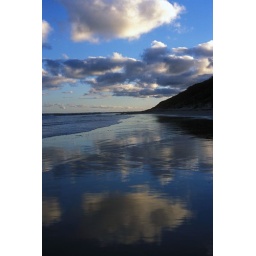
the sky in the sand